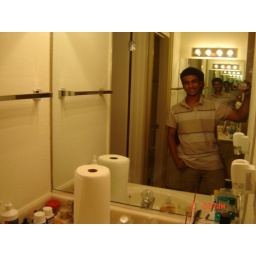
We have mirrors everywhere in our house